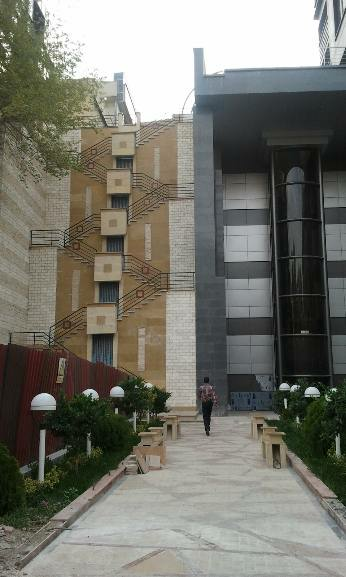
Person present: No